Yoshifumi Hibako

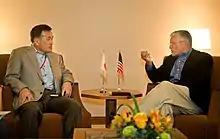
Gen. Yoshifumi Hibako and Gen. George W. Casey Jr. (August 2009)

Hibako entered the National Defense Academy of Japan, graduating in 1974.